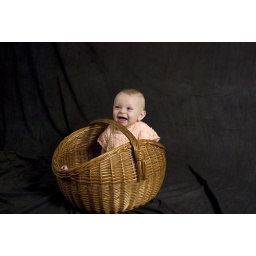
She is so cute sitting in the basket.Leilynn 10/2008